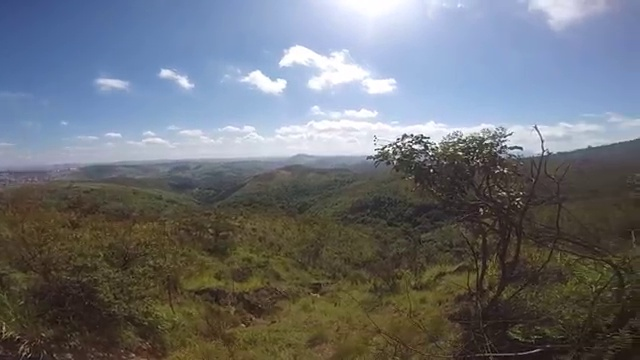
Fire: no
Smoke: no